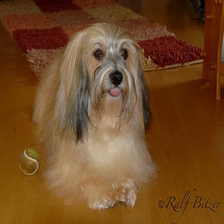
Species: dog
Breed: havanese